Wake no Kiyomaro

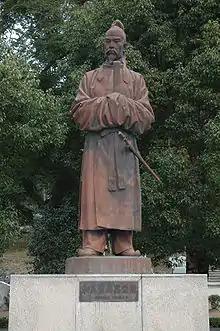
A statue of Wake no Kiyomaro in Wake shrine

The following year, however, Empress Shōtoku died. She was succeeded by Emperor Kōnin, who in turn exiled Dōkyō to Shimotsuke Province and not only recalled Wake no Kiyomaro from exile, but also appointed him as both "kami" (governor) of Bizen Province and "Udaijin" (junior minister of state). The following year, he petitioned the governor of Dazaifu to send officials to Usa to investigate allegations of "fraudulent oracles"; in his later report, Wake no Kiyomaro stated that out of five oracles checked, two were found to be fabricated. This resulted in the government relieving Usa no Ikemori of his position as head priest and replacing him with the previously-disgraced Ōga no Tamaro. Following this, Wake no Kiyomaro returned to Yamato. He remained a trusted advisor to Emperor Kammu; in the spring of 793, he convinced the emperor to abandon the delay-plagued construction of a capital at Nagaoka and instead seek another location to the northeast, at Heian-kyō (modern-day Kyōto.